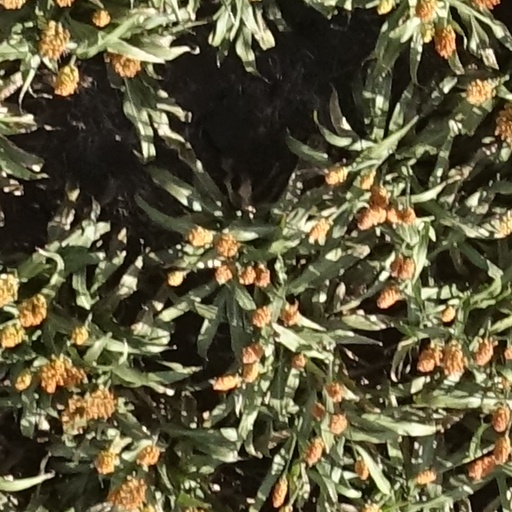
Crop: sorghum